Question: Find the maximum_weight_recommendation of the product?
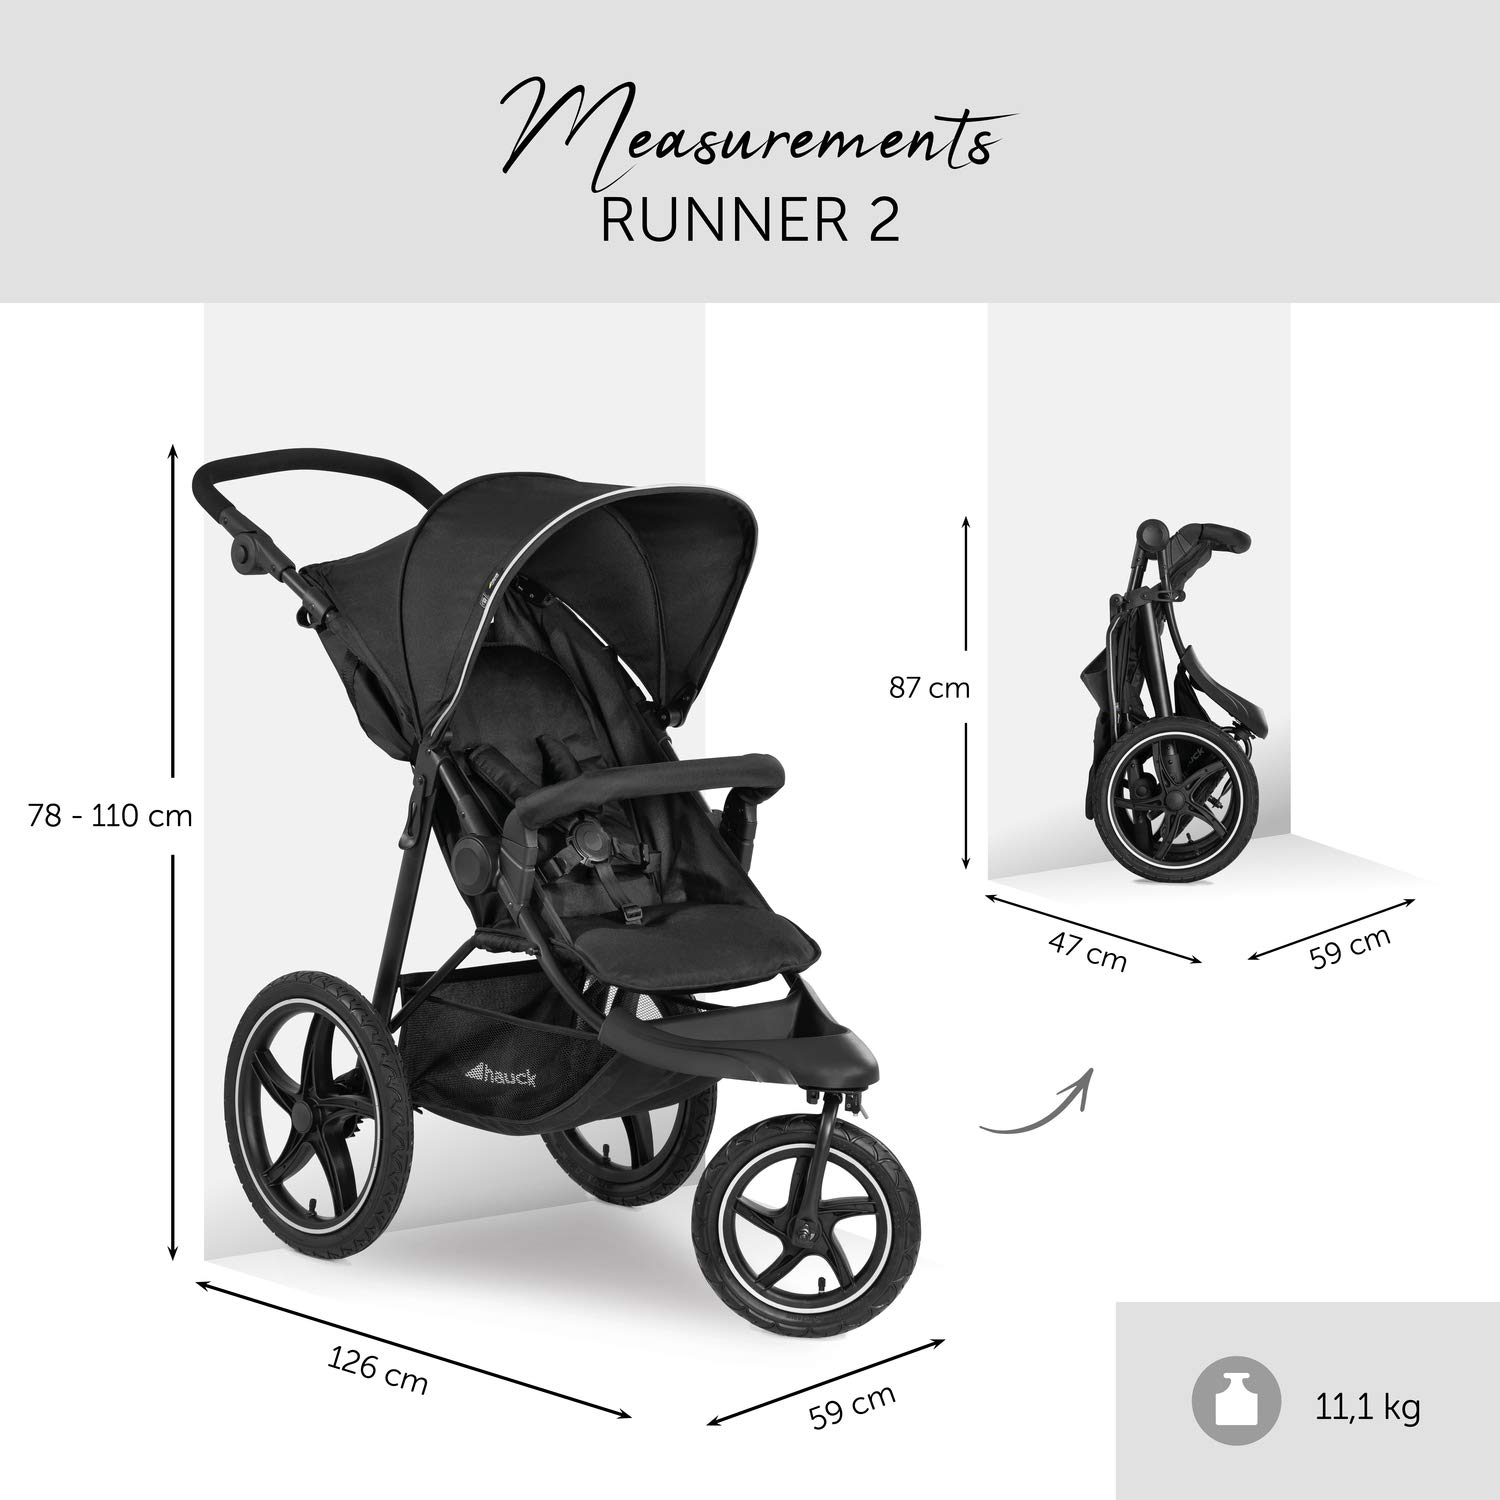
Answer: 11.1 kilogram